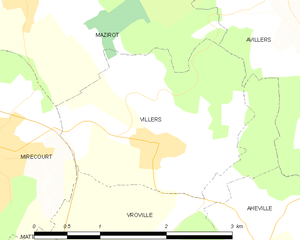
Carte des communes françaises Villers